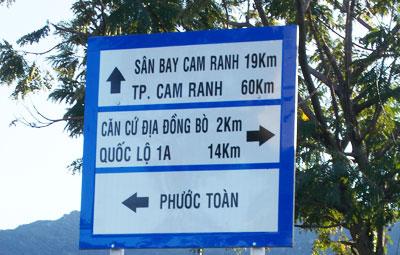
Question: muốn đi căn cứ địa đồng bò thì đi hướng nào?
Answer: rẽ phải đi thẳng 2 km nữa sẽ tới